Redhorse Osaka Wheel

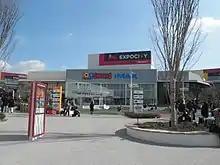
Expocity opened in 2015

The first wheel that existed in the place, the so-called “Wonder Wheel”, installed in 1970 during the Expo '70 and lasted there until 1986.